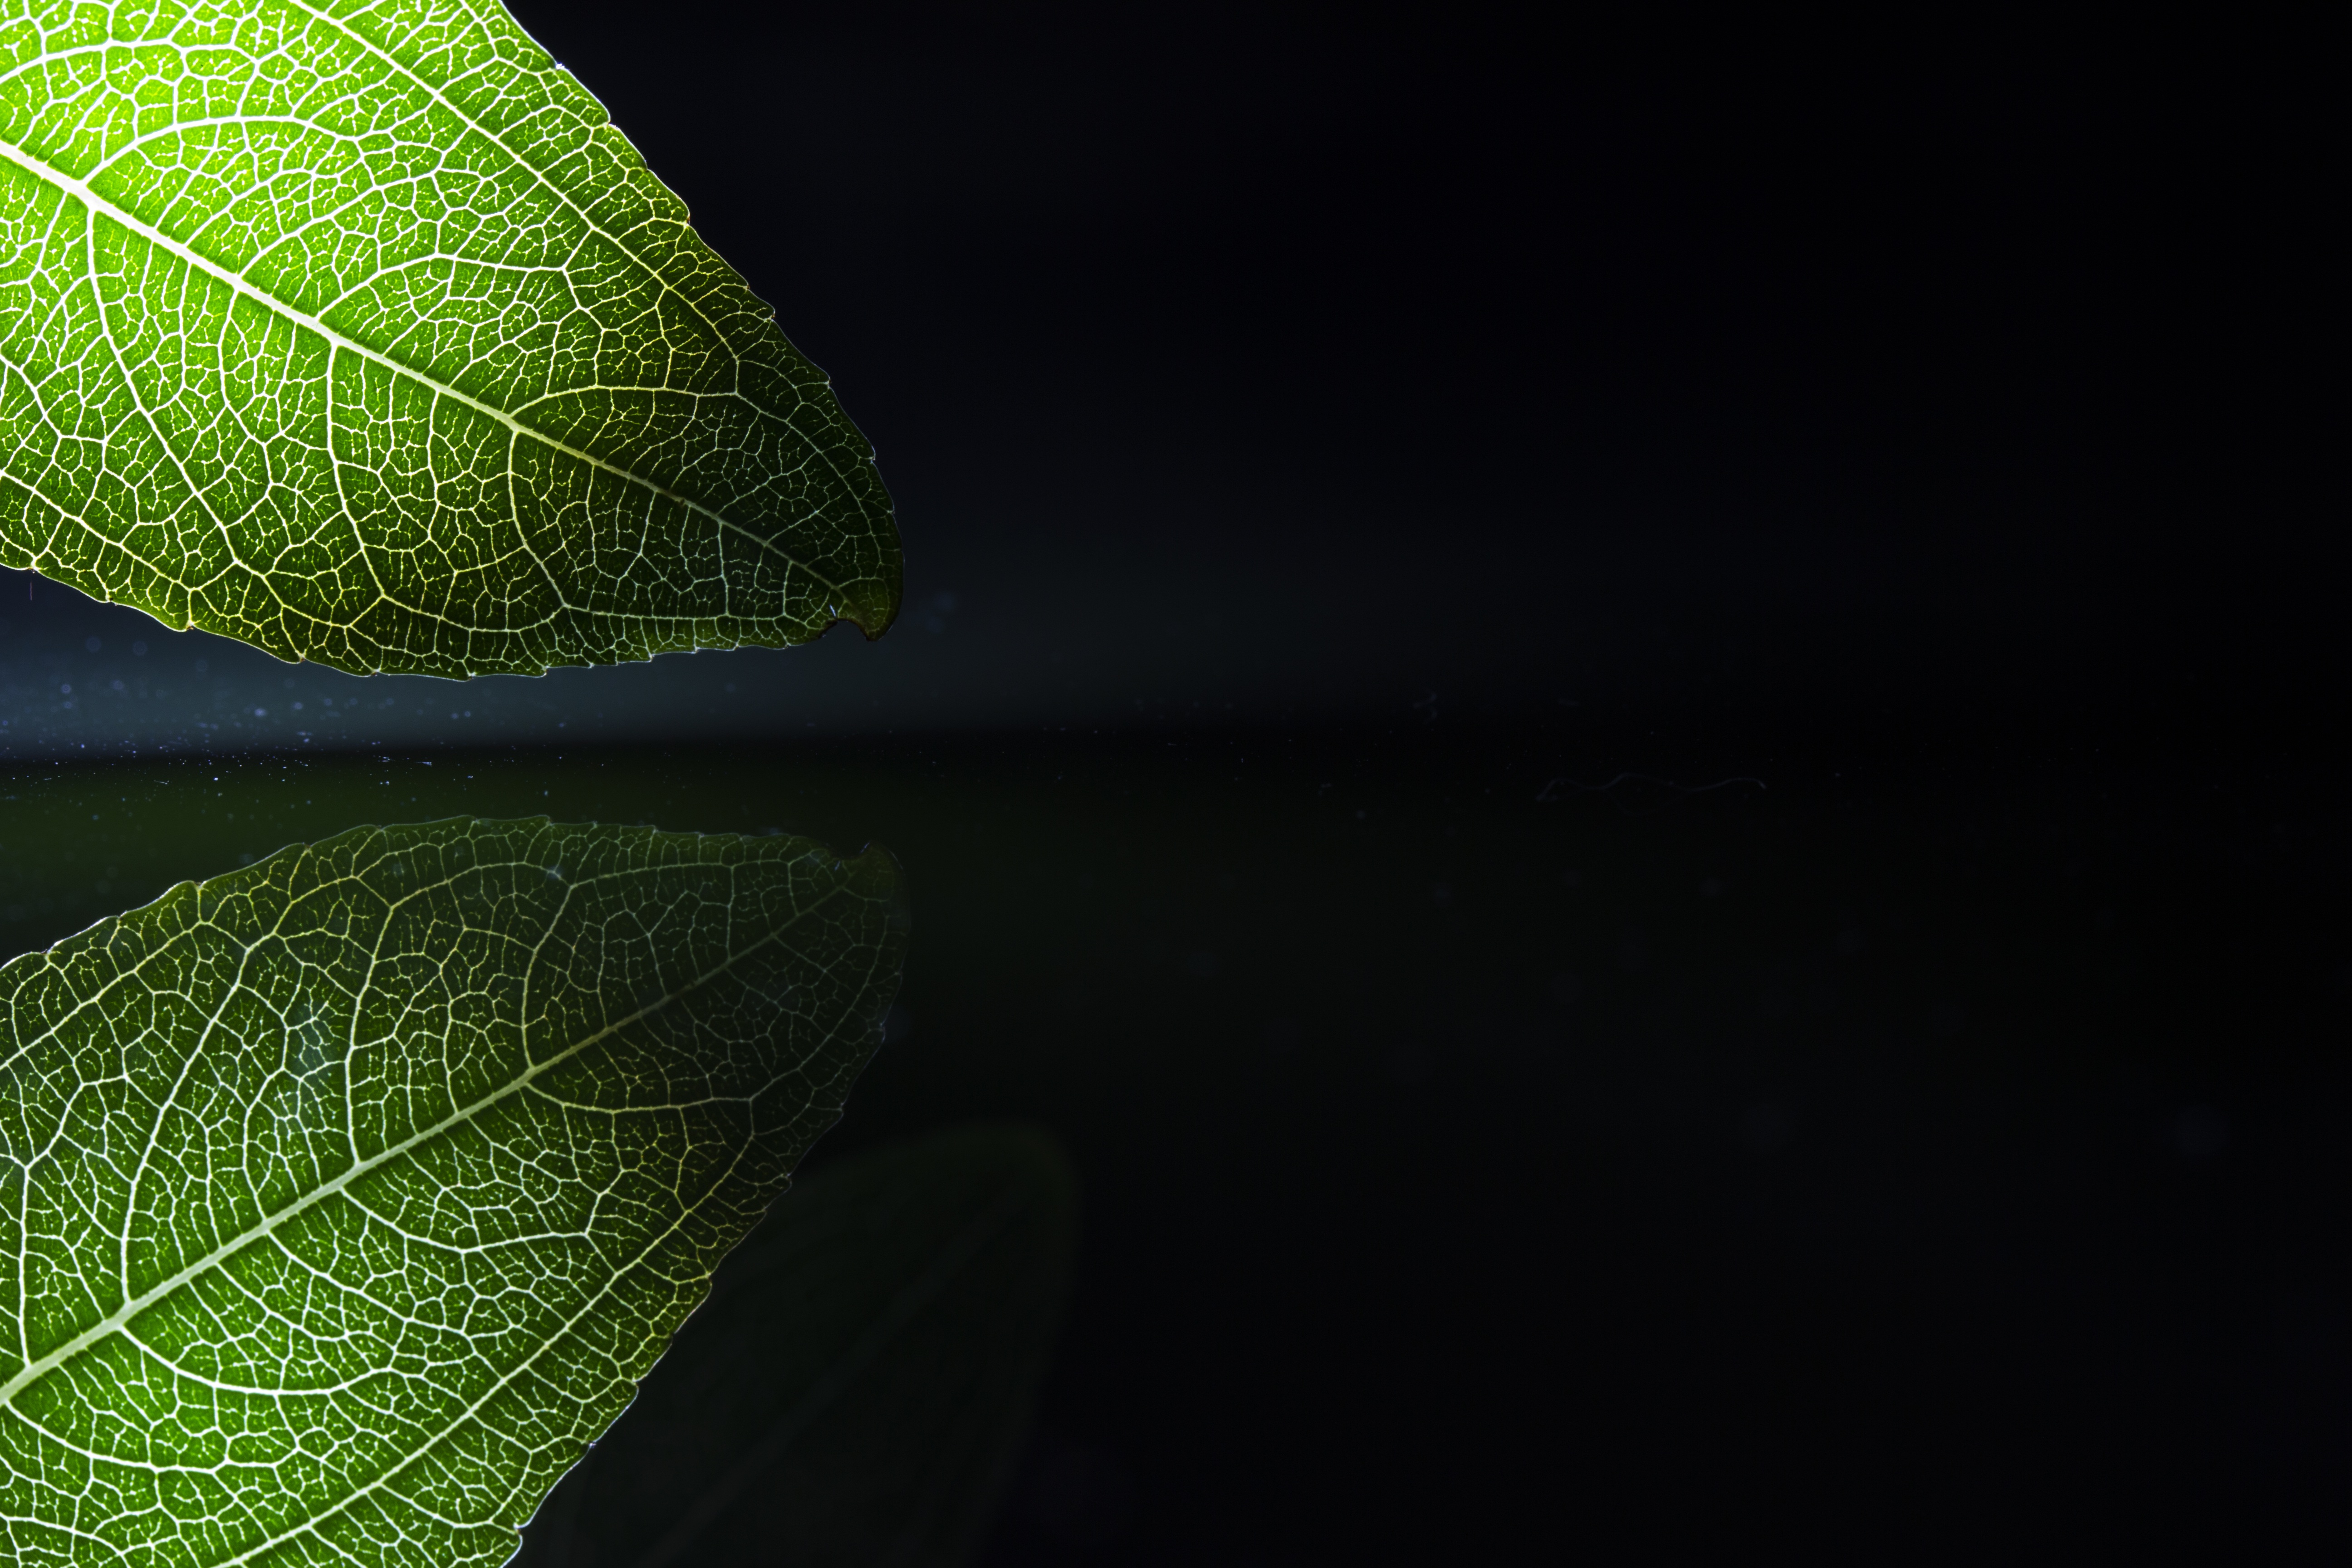
light, plant, photography, sunlight, leaf, flower, petal, green, darkness, still life, close up, macro photography, the leaves, plant stem, computer wallpaper